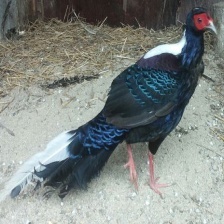
Species: SWINHOES PHEASANT
Scientific name: LOPHURA SWINHOII